St. Joseph's Catholic Church (Wilmington, Delaware)

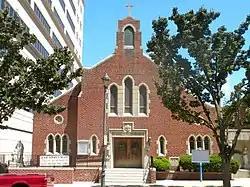
St. Joseph's Catholic Church, June 2010

St. Joseph's Catholic Church is a historic Black Catholic church located at 1012 French Street in Wilmington, New Castle County, Delaware. It was added to the National Register of Historic Places in 2004.